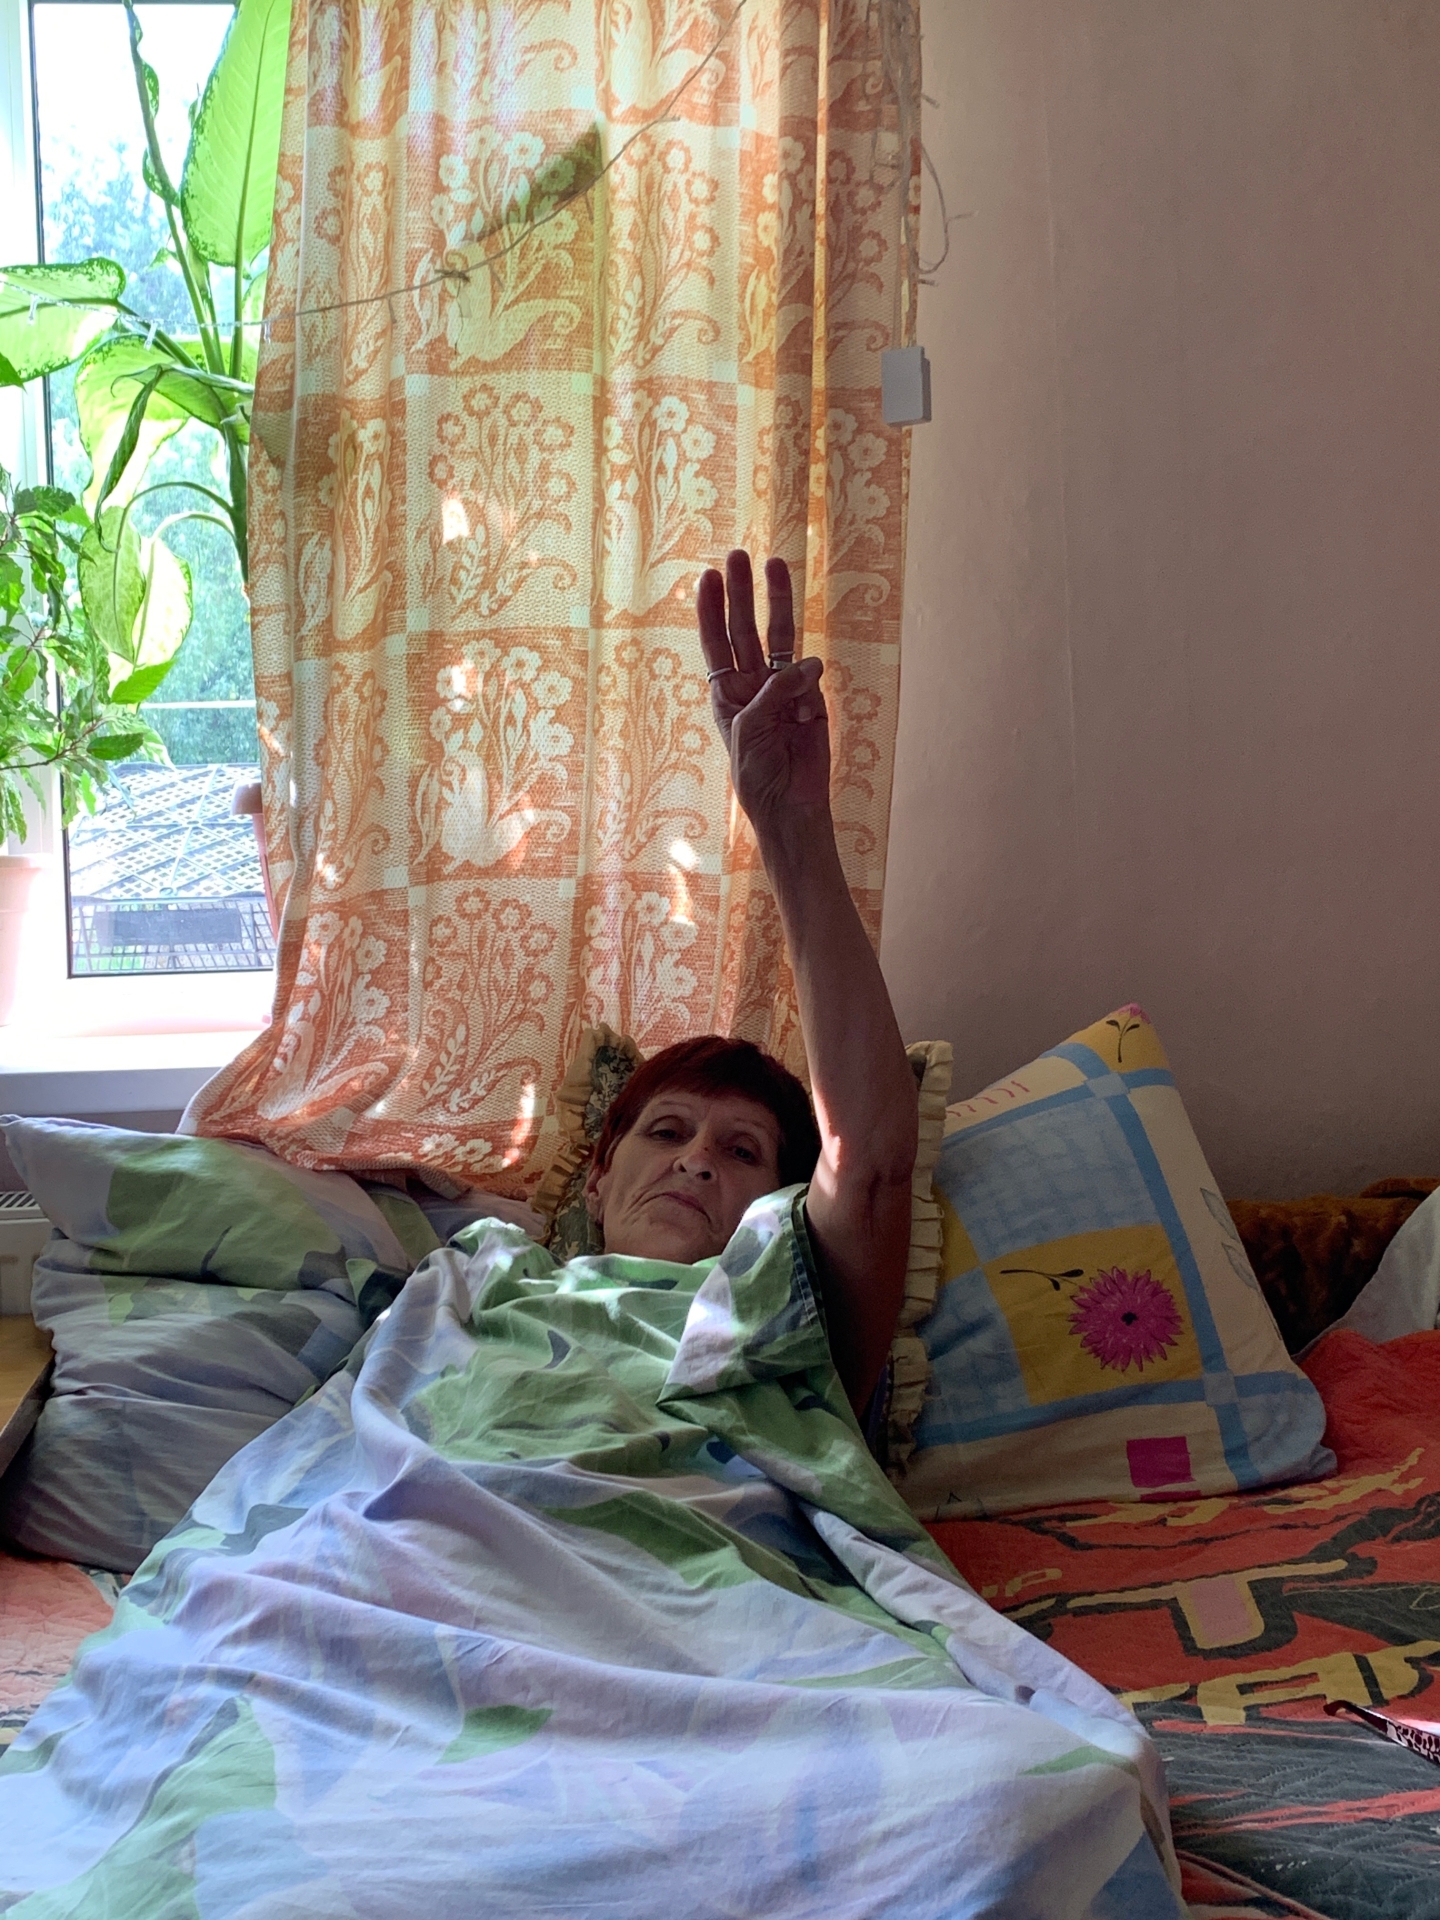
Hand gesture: three